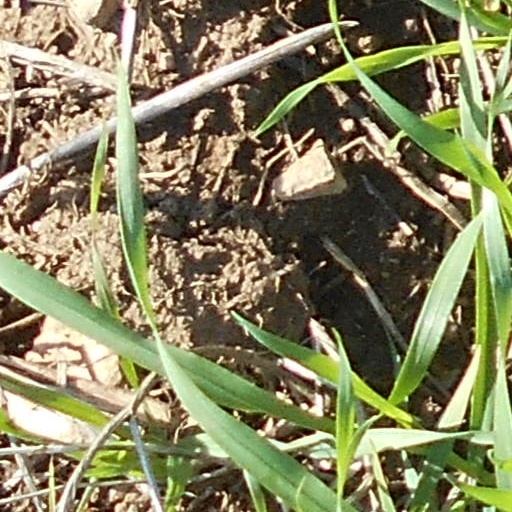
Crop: wheat